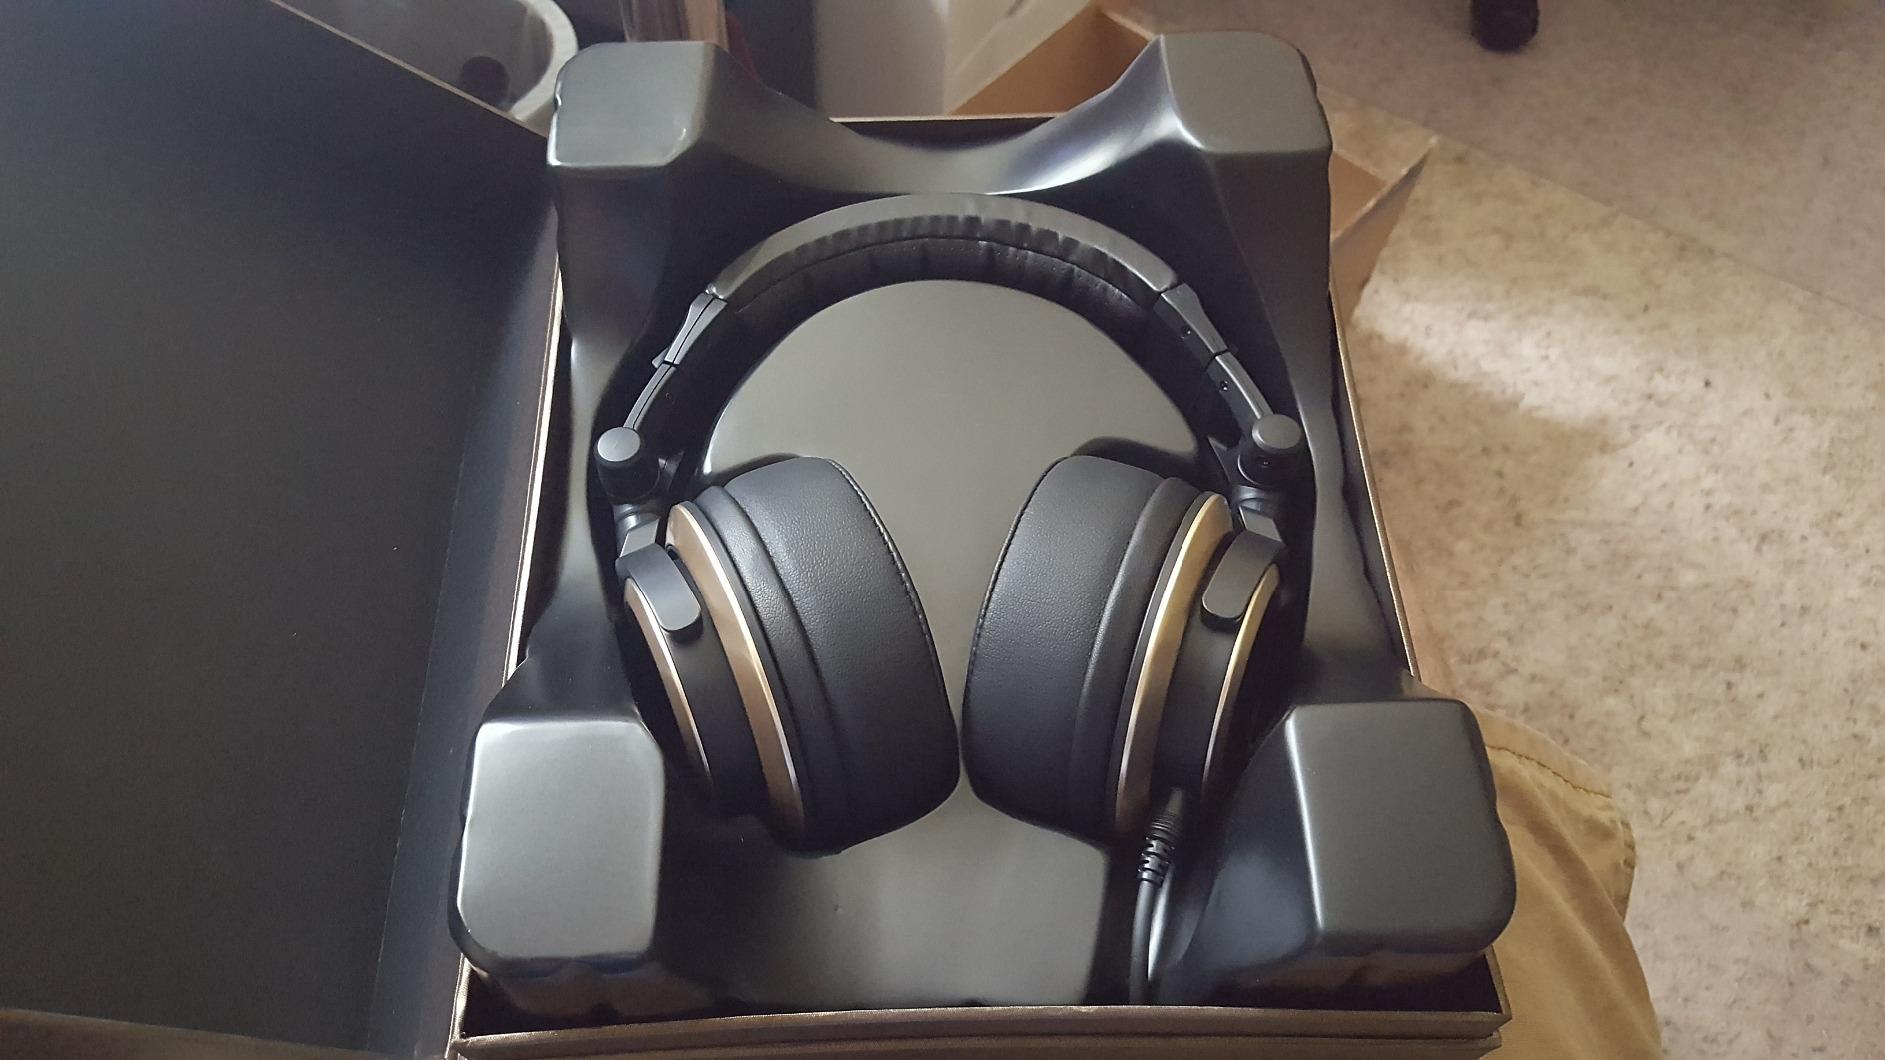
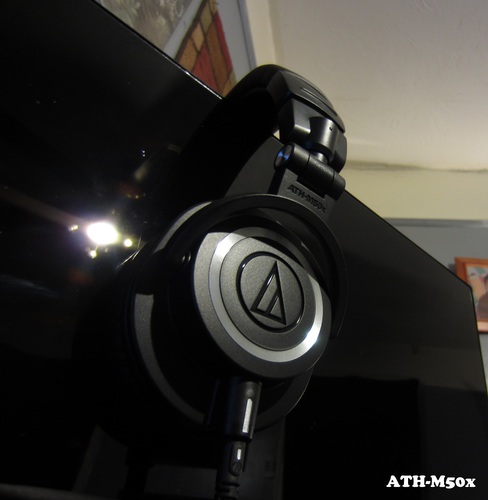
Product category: headphones
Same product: no